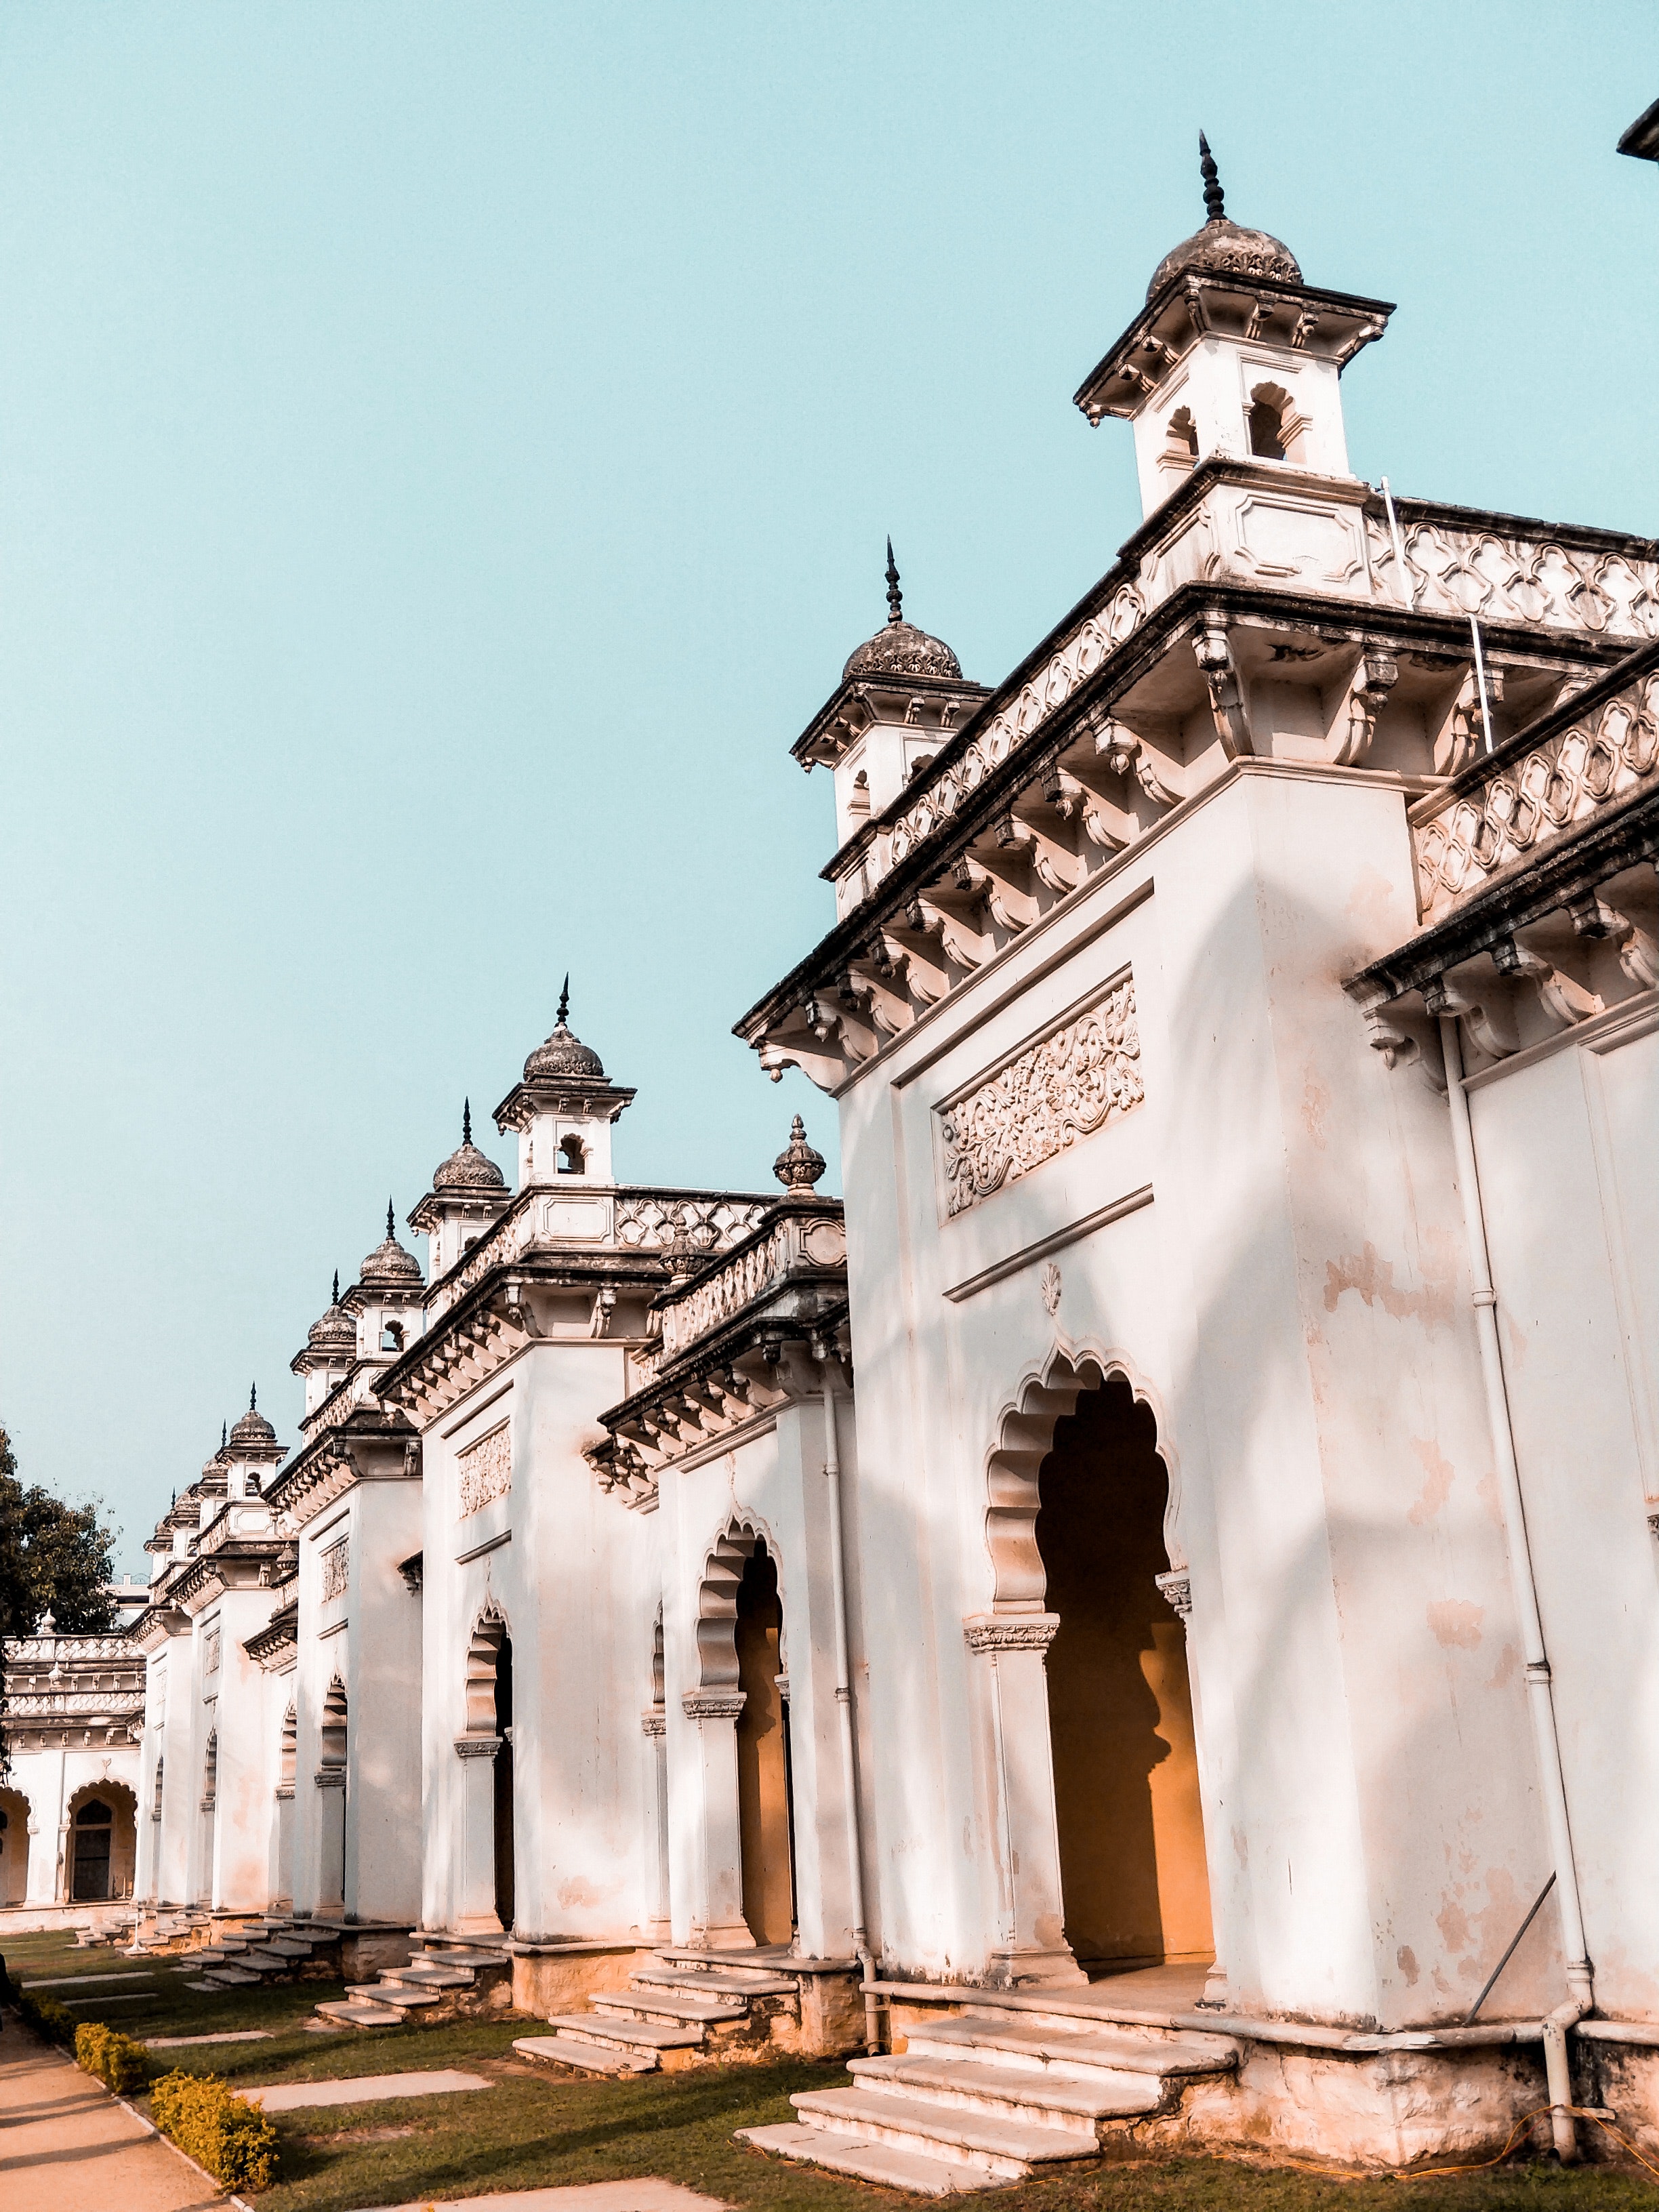
architecture, holy places, historic site, landmark, building, arch, place of worship, facade, classical architecture, sky, temple, tree, tourism, ancient history, stock photography, church, history, monument, chapel, city